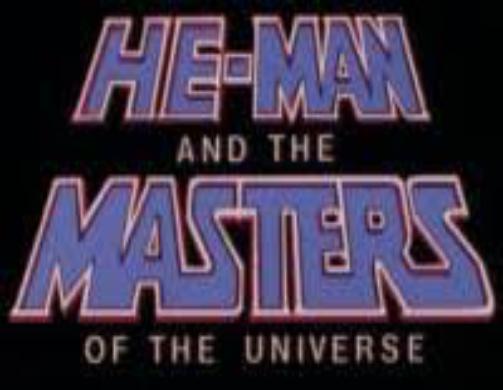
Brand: he-man
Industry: Clothes